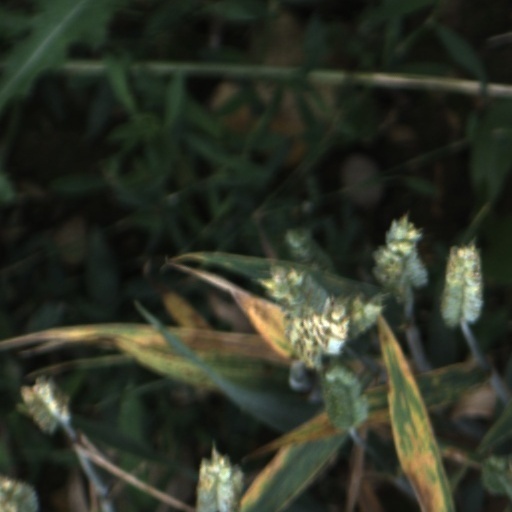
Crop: wheat